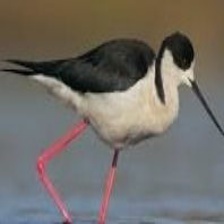
Species: BLACK NECKED STILT
Scientific name: HIMANTOPUS MEXICANUS